Nedumkotta

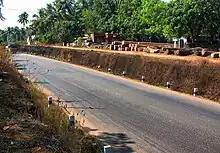
Kottamuri in Chalakudy where the Fort was breached. A national highway now passes right through it.

The fortification was constructed during the regime of Rama Varma Raja, popularly known as Dharma Raja of Travancore, and under the direct guidance and supervision of the then Prime Minister, Ayyappan Marthanda Pillai, and the then commander of the Travancore Army, the Dutch Captain D'Lenoy. This historic defence line was comparable to the Great Wall of China except that the latter was more ancient and greater in length. It was under the protective cover of this Nedumkotta that a small army of Travancoreans under the command of Raja Keshavadas defeated and frustrated near Alwaye a formidable army led by Tipu Sultan. Today there is no physical evidence of the historic Nedumkotta in the form of even ruins anywhere in the Chalakudy taluk-Konoor (Koratty Kizhakkummuri), Muringoor Thekkummury, Kadukutty, Kuruvilassery, Pallipuram and Poyya- through which it passed. Names of forts remains in Chettuva, Mullurkara, Thrissur and Enamanakkal. However, some place names having a reference to the historic fortification are still popular in the northern borders of the erstwhile Cochin and Travancore States – Krishnan Kotta (meaning Krishnan Fort), Kottamukku (fort corner), Kottamuri (part of a fort), Kottaparampu (fort land), Kotta Vazhi (fort road), Kottalaparampu (magazine ground), Palayam (cantonment), etc.